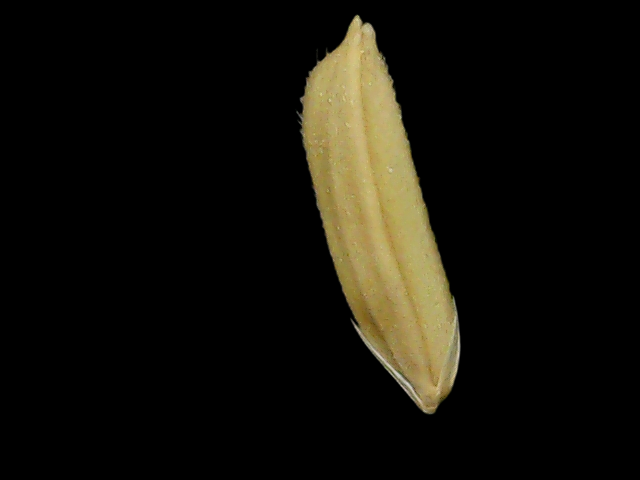
Rice variety: Bd75